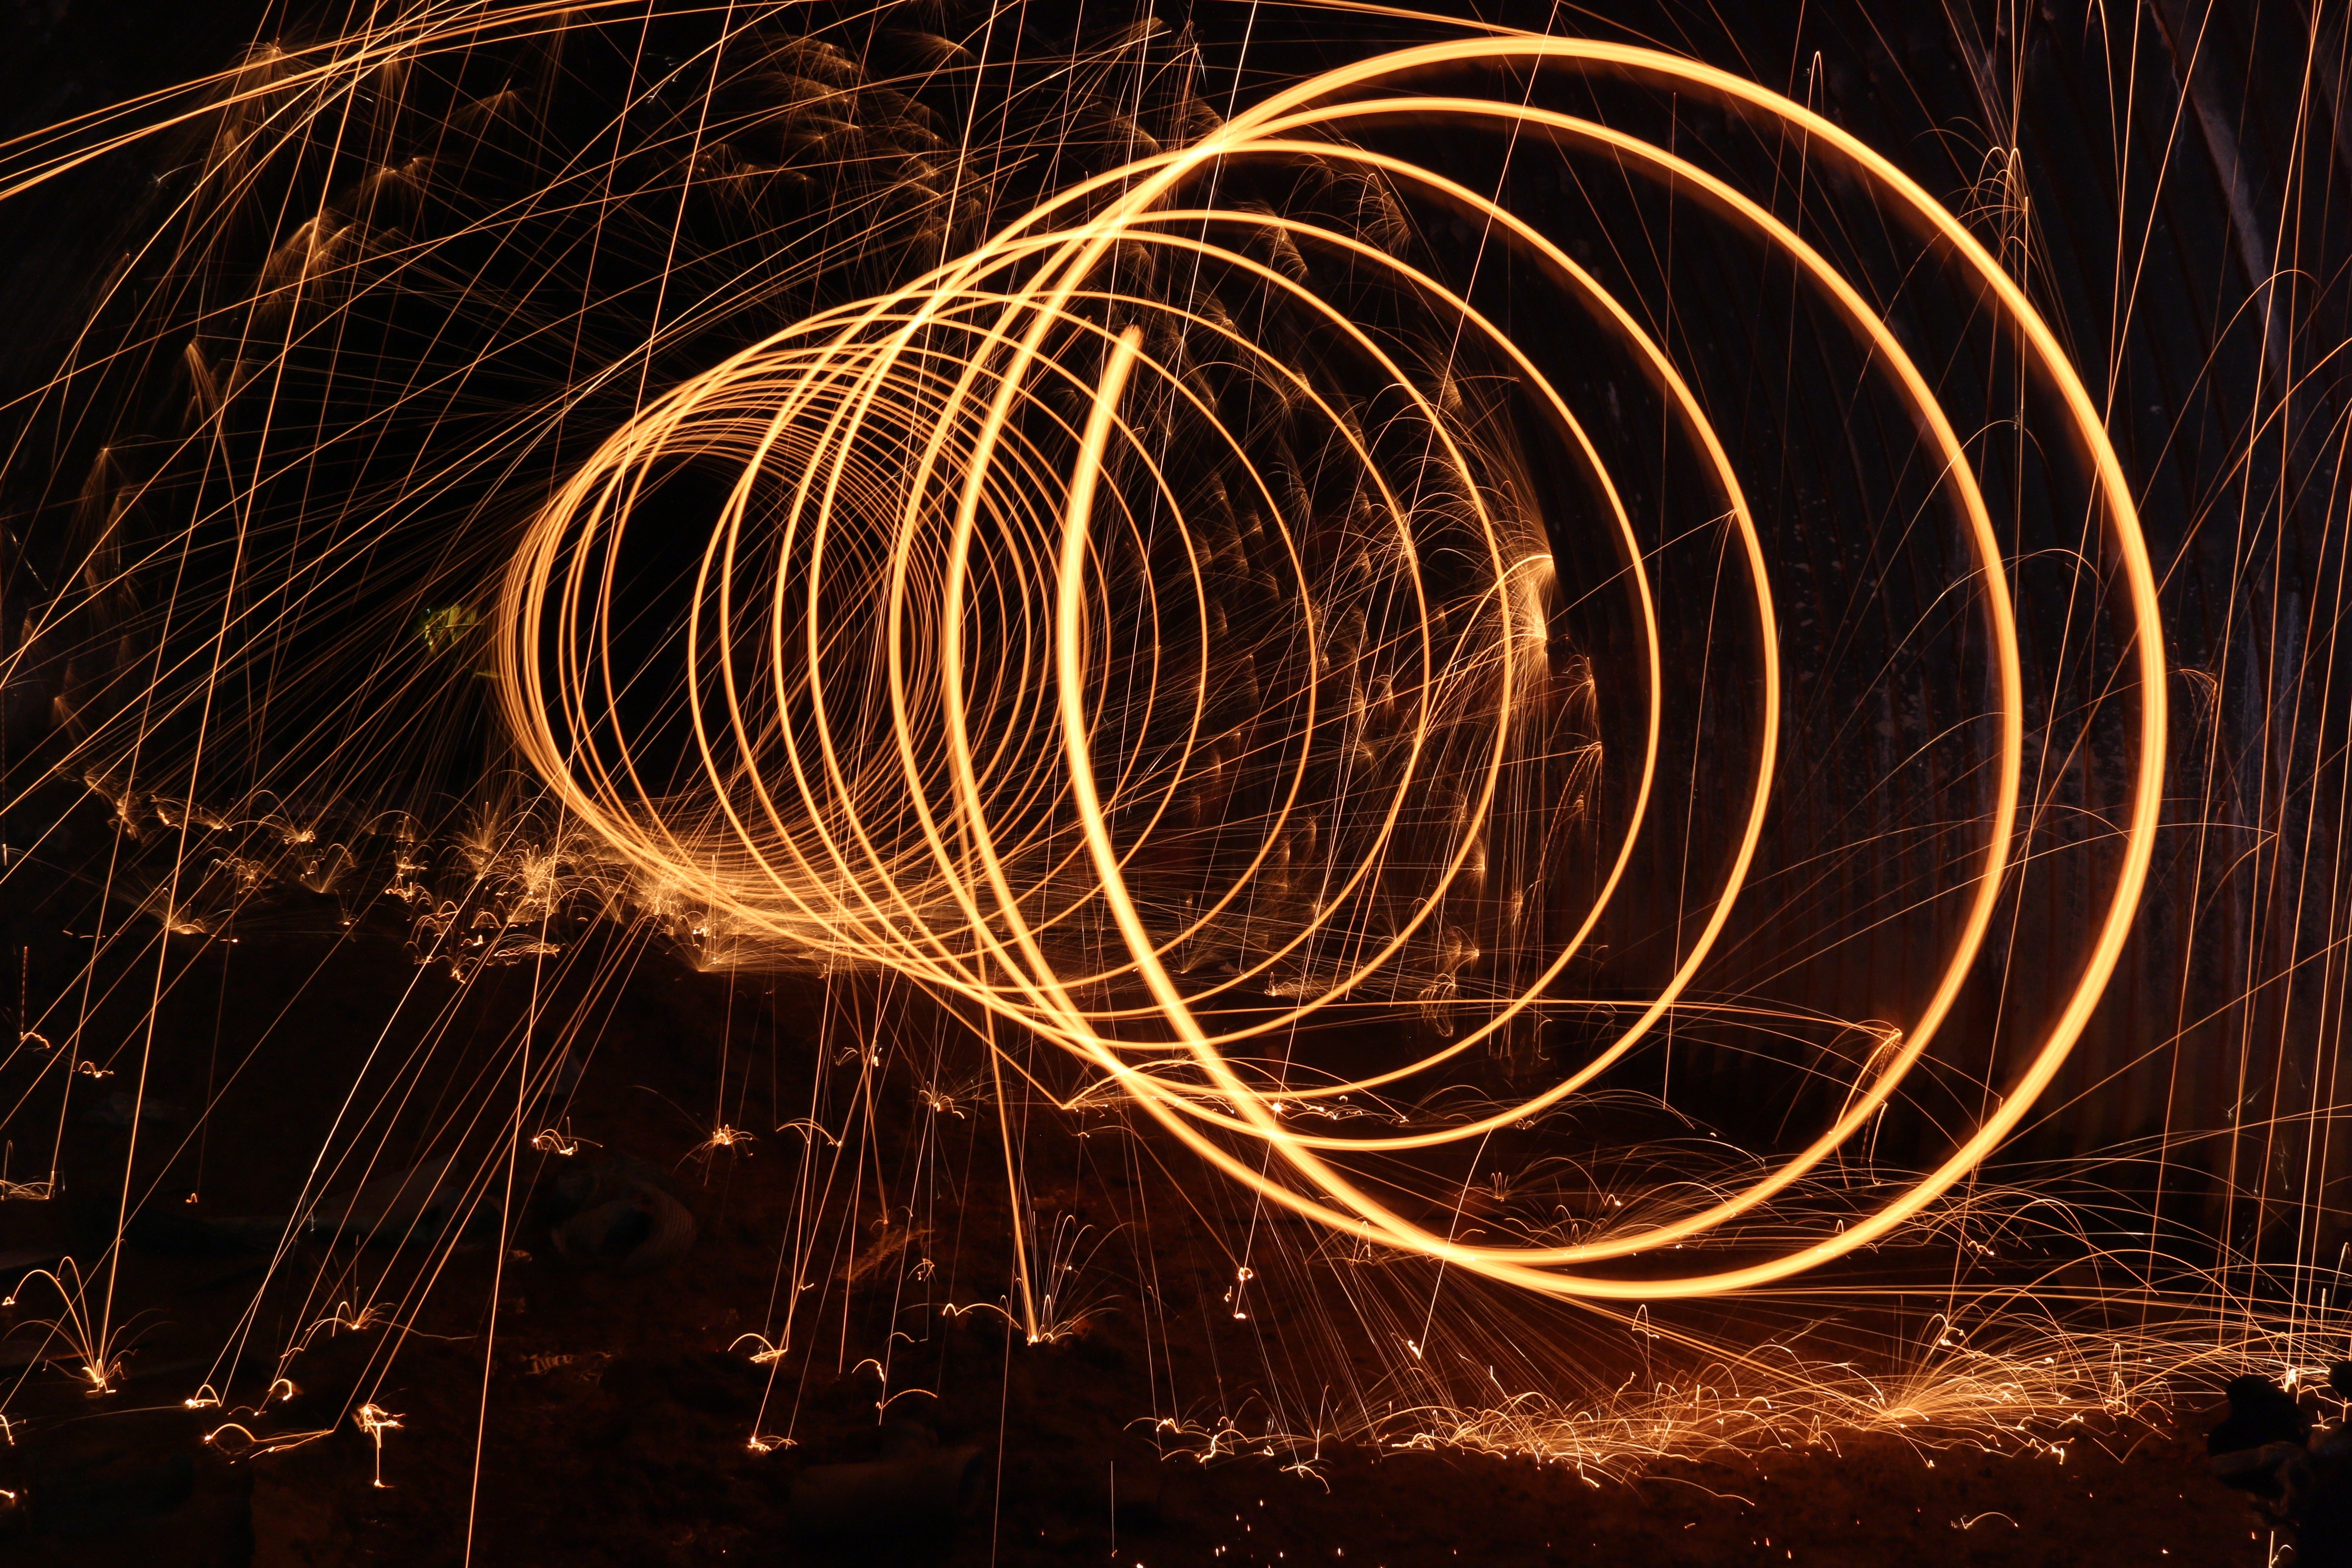
light, spiral, dark, circle, art, lights, steelwool, sparks, firespin